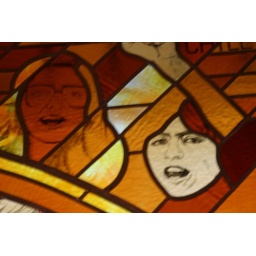
stained glass inside TV tower in Tallinn